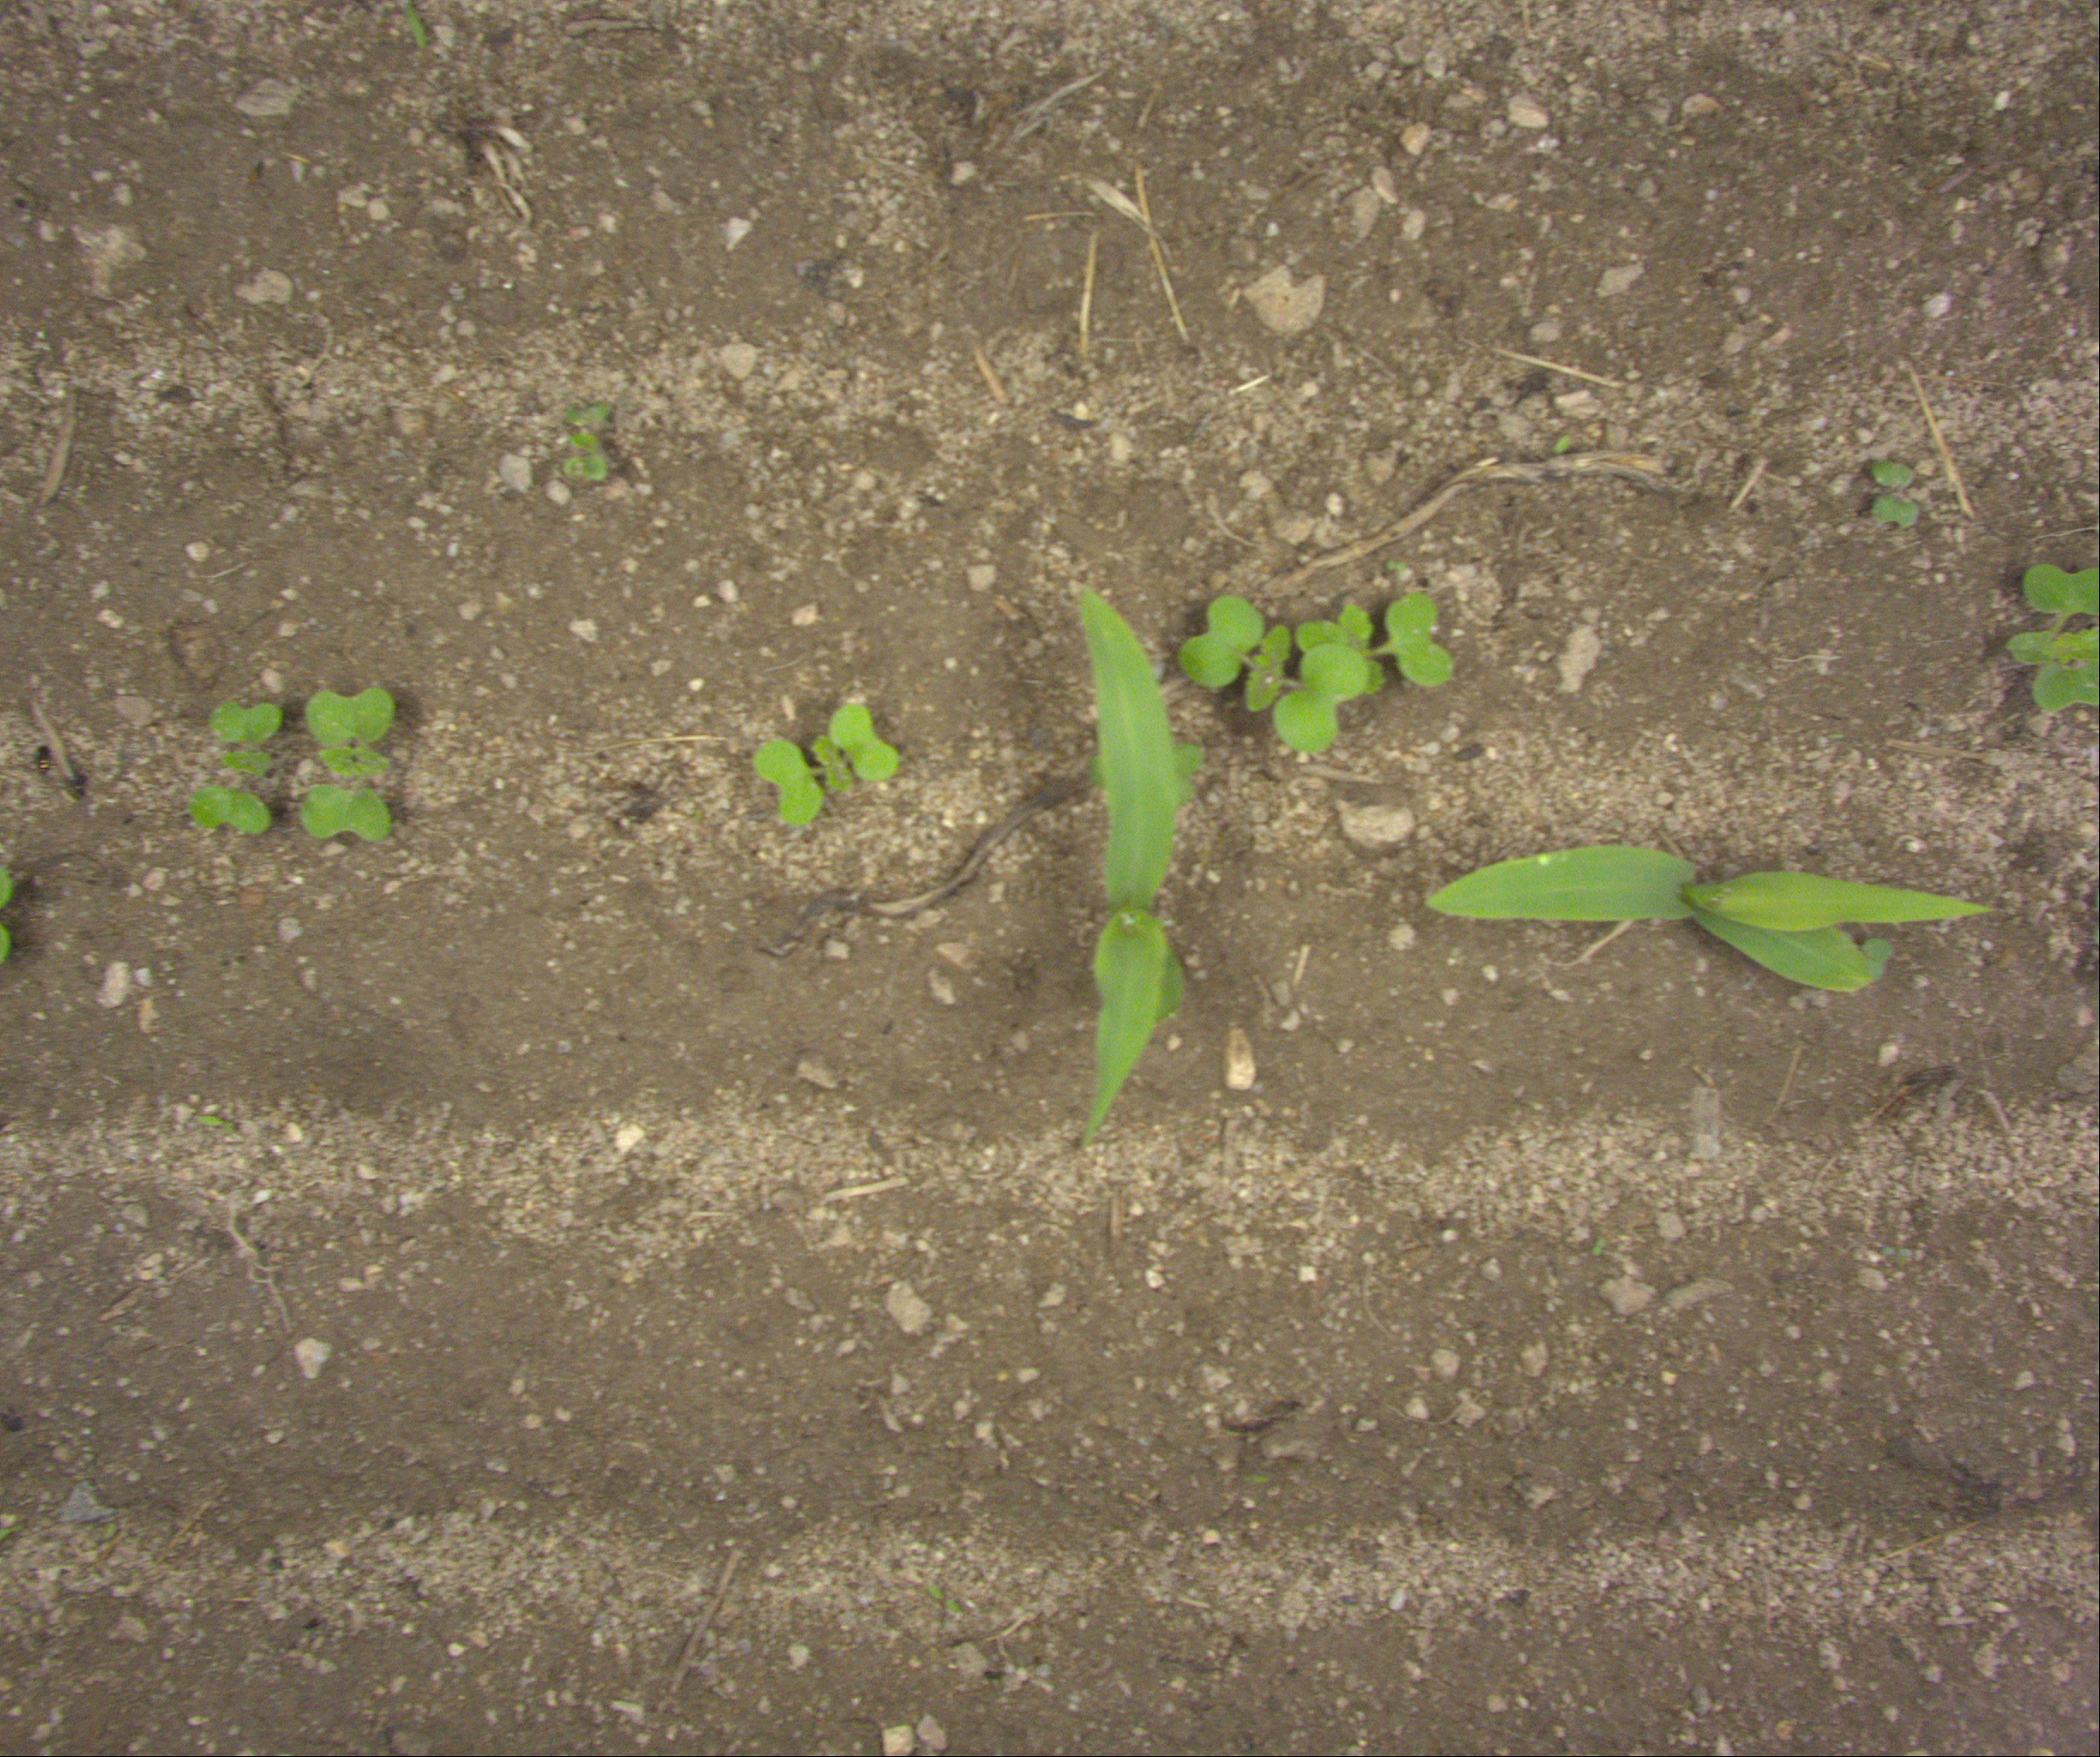
Crop: maize
Objects: maize, maize, stem_maize, stem_maize